George Dyson (composer)

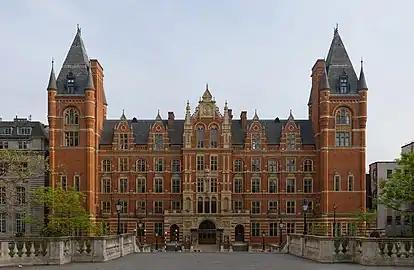
Royal College of Music, London

In 1938 Dyson was appointed director of the RCM on the retirement of Sir Hugh Allen; he took great pride in being the first former student of the RCM to become its director. He secured funding for the college from the University Grants Committee, and set up a pension scheme for the staff. He instituted an overhaul of the college's facilities, from rehearsal space down to lavatories, to provide a better working environment for the students. He also modernised the curriculum and examination system of the college. He held the strong view that with first-rate performances of music now easily and regularly available on radio and record, people now coming into the musical profession needed to attain the highest standards if they were to compete. His emphasis on technical excellence led to criticism; "The Times" said that he "reversed the humanistic trend that had been the ideal of the college".